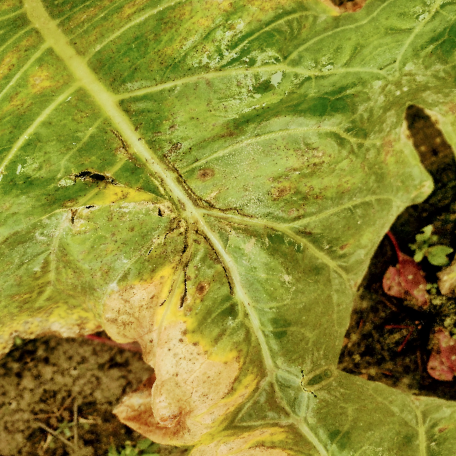
Label: Downy Mildew